Fort Stanton (New Mexico)

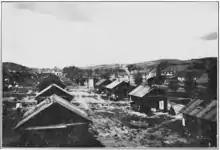
Fort Stanton around 1913

In 1899, President William McKinley transferred Fort Stanton property from the War Department to the Marine Hospital Service, converting the military reservation to America's first federal tuberculosis sanatorium.